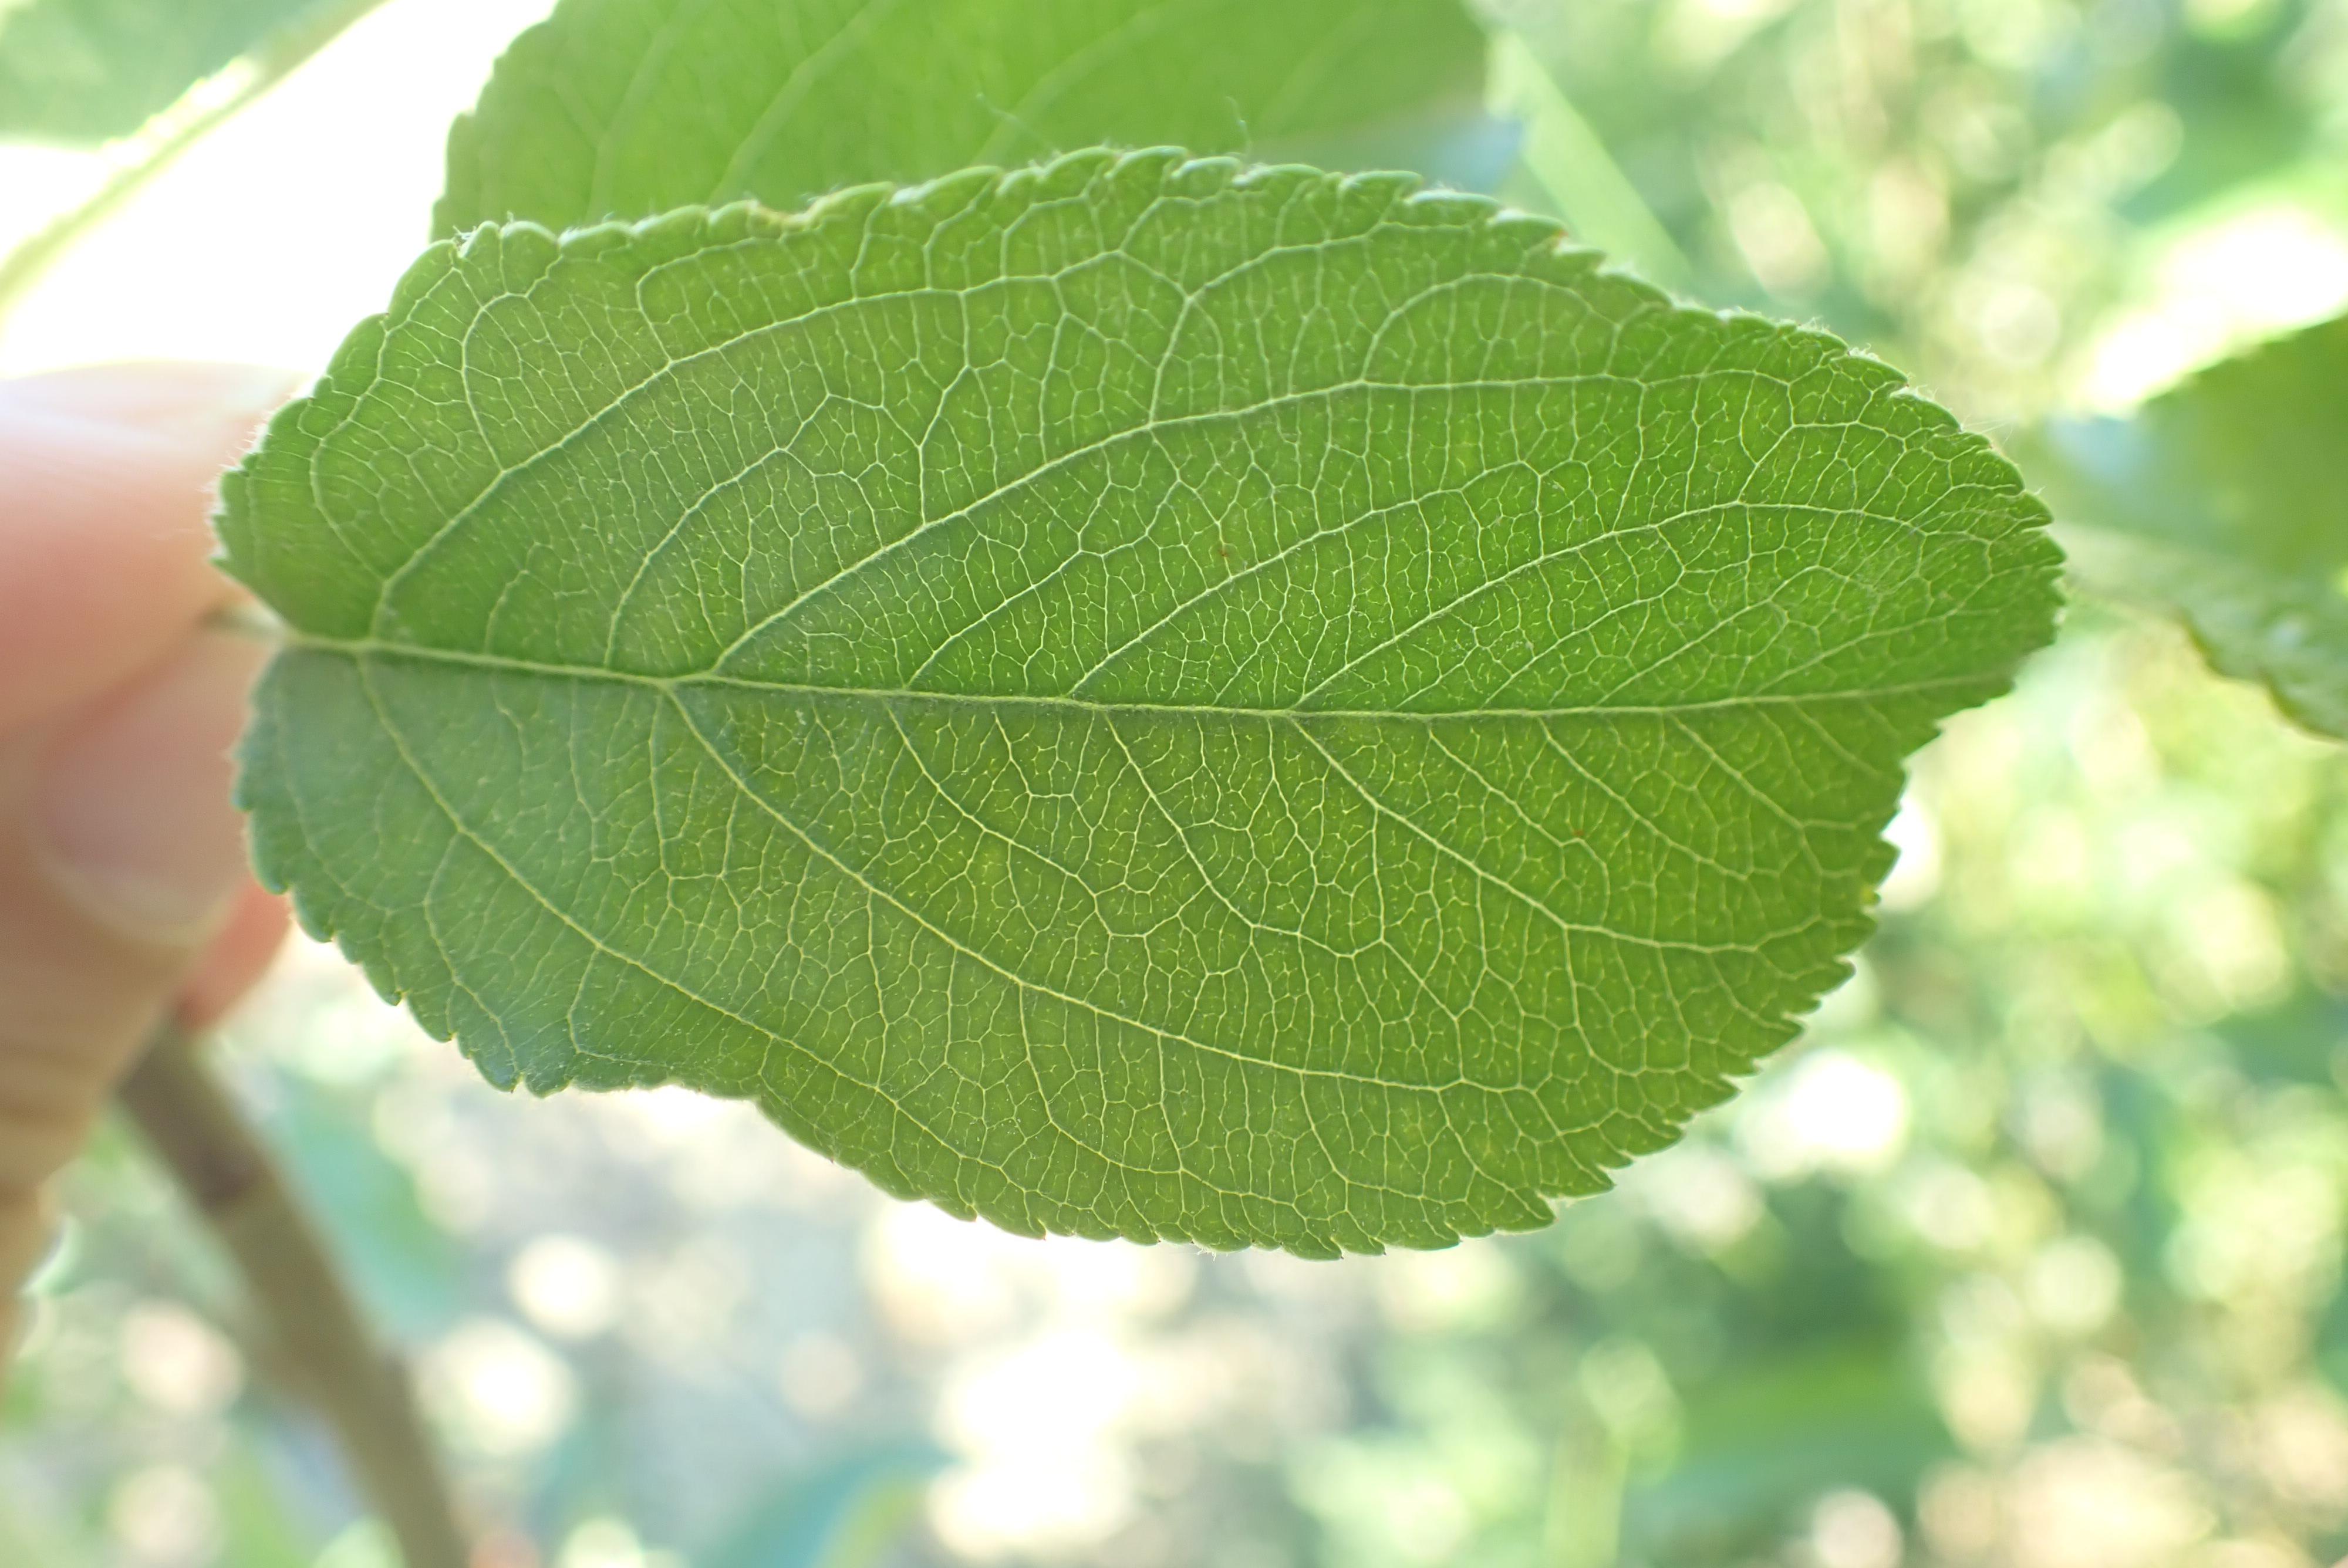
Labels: healthy